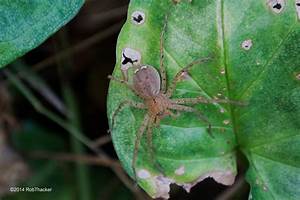
Label: ragno